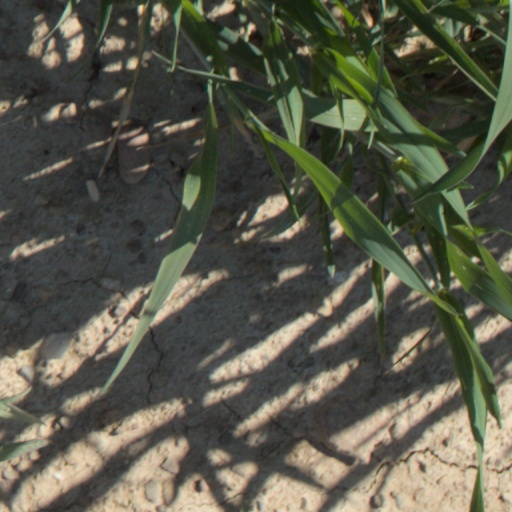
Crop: wheat